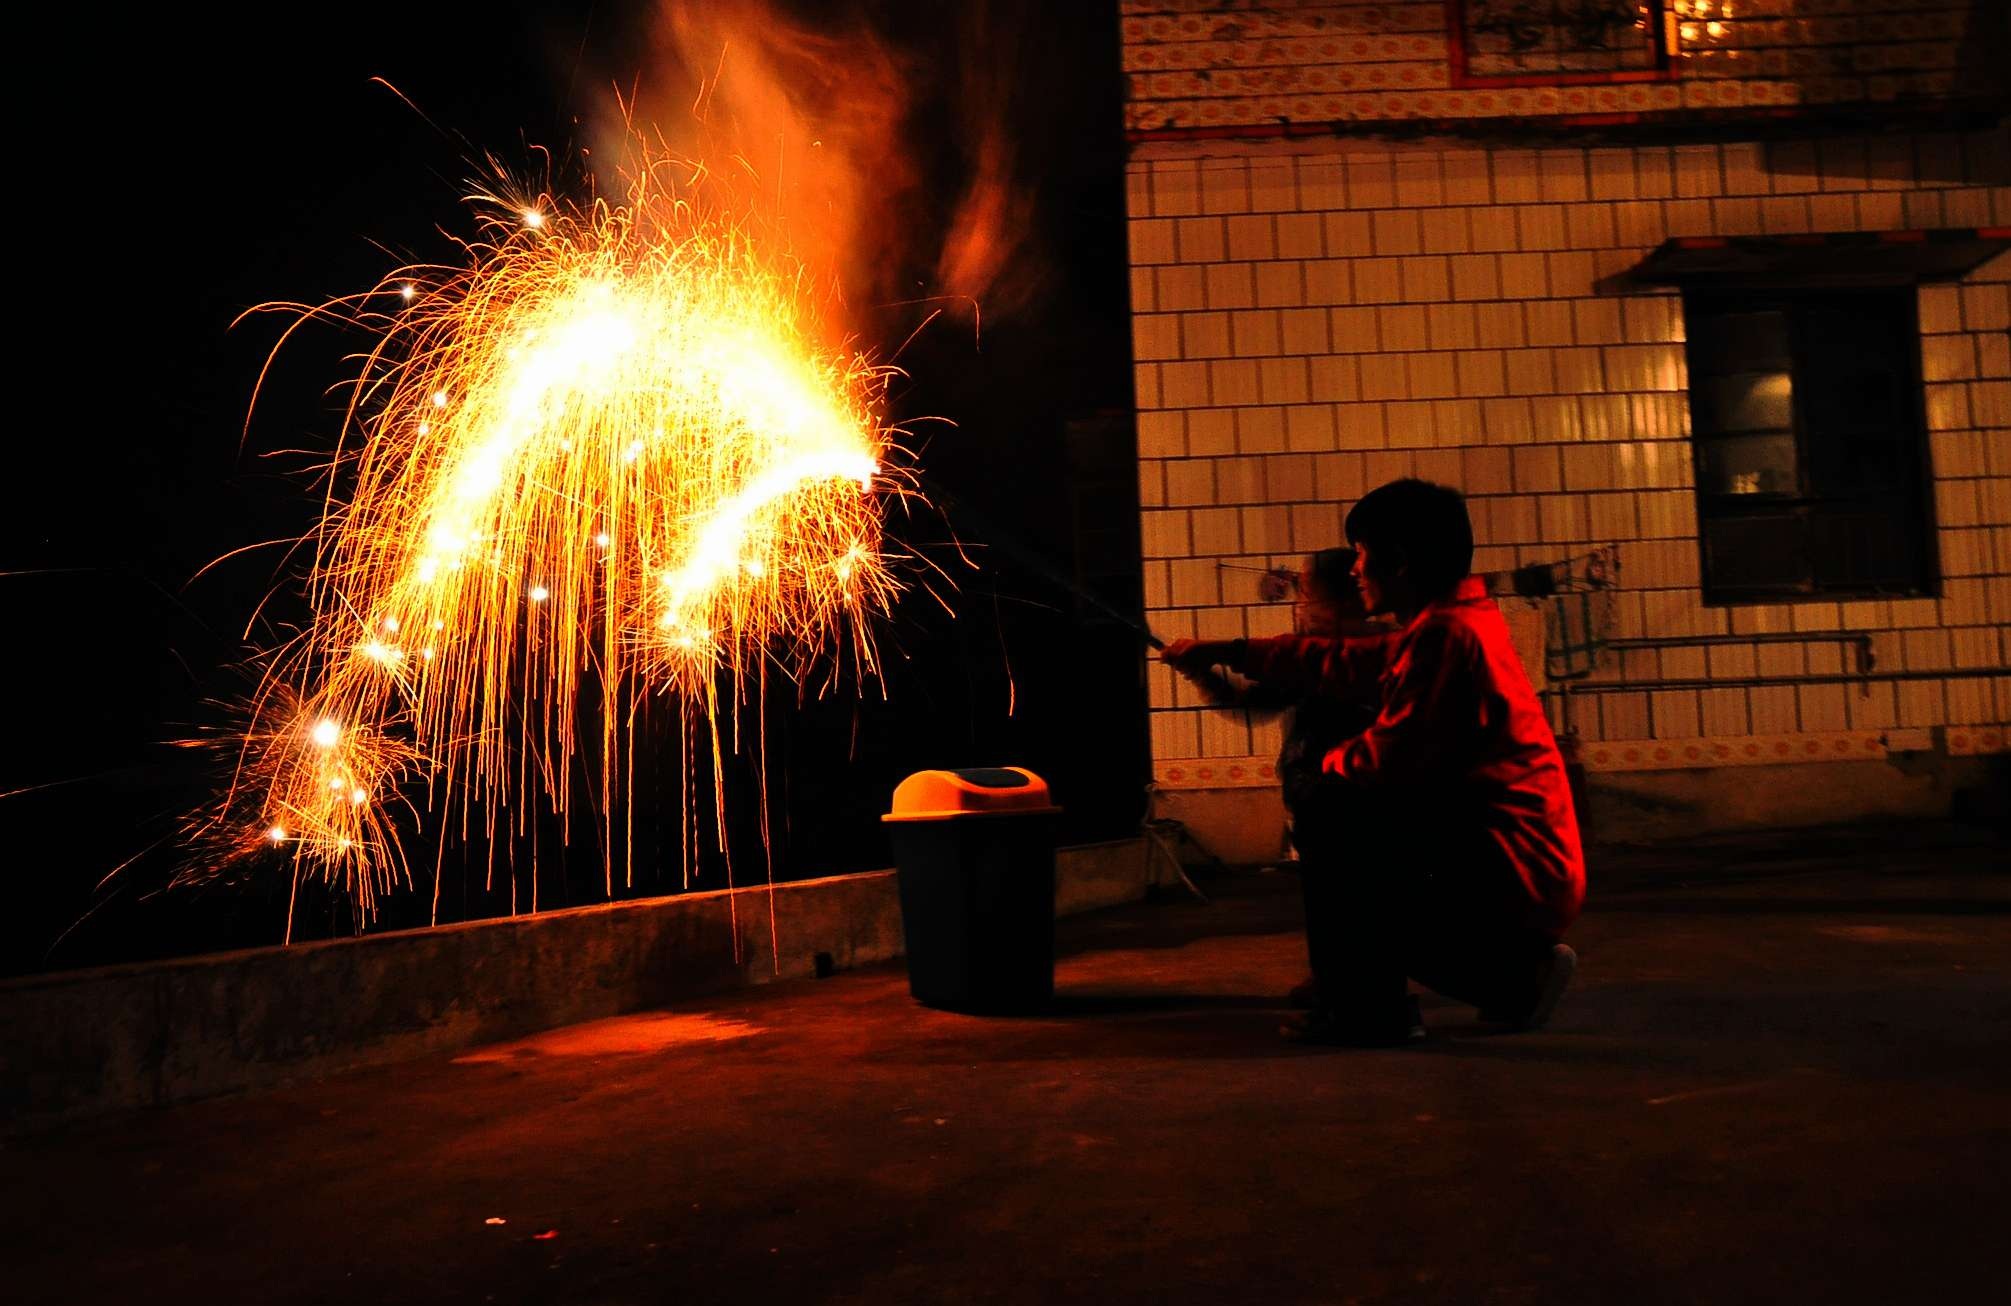
light, night, sparkler, firework, spring, chinese, fire, darkness, bonfire, festival, china